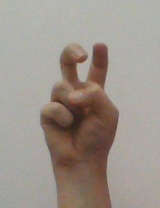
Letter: toot